Vapor-compression refrigeration

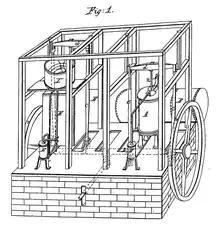
Schematic of Dr. John Gorrie's 1841 mechanical ice machine

In 1805, the American inventor Oliver Evans described a closed vapor-compression refrigeration cycle for the production of ice by ether under vacuum. Heat would be removed from the environment by recycling vaporized refrigerant, where it would move through a compressor and condenser, and would eventually revert to a liquid form in order to repeat the refrigeration process over again. However, no such refrigeration unit was built by Evans.